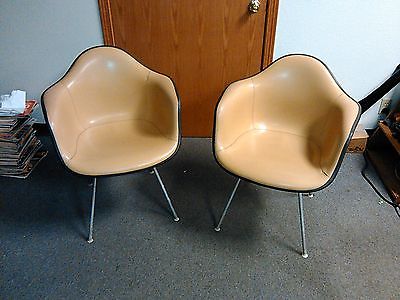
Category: chair